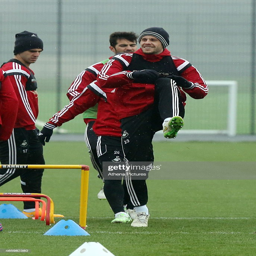
football player during the training session .